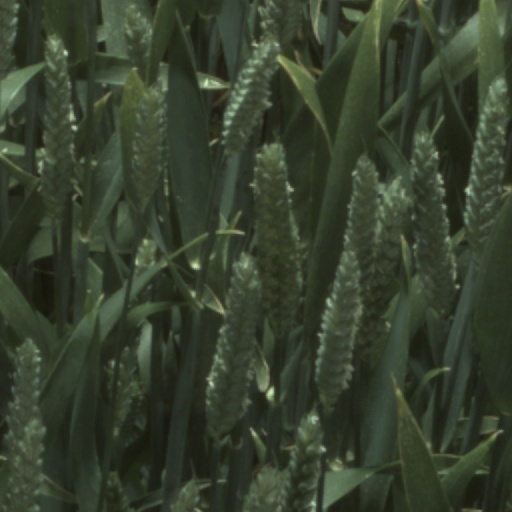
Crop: wheat